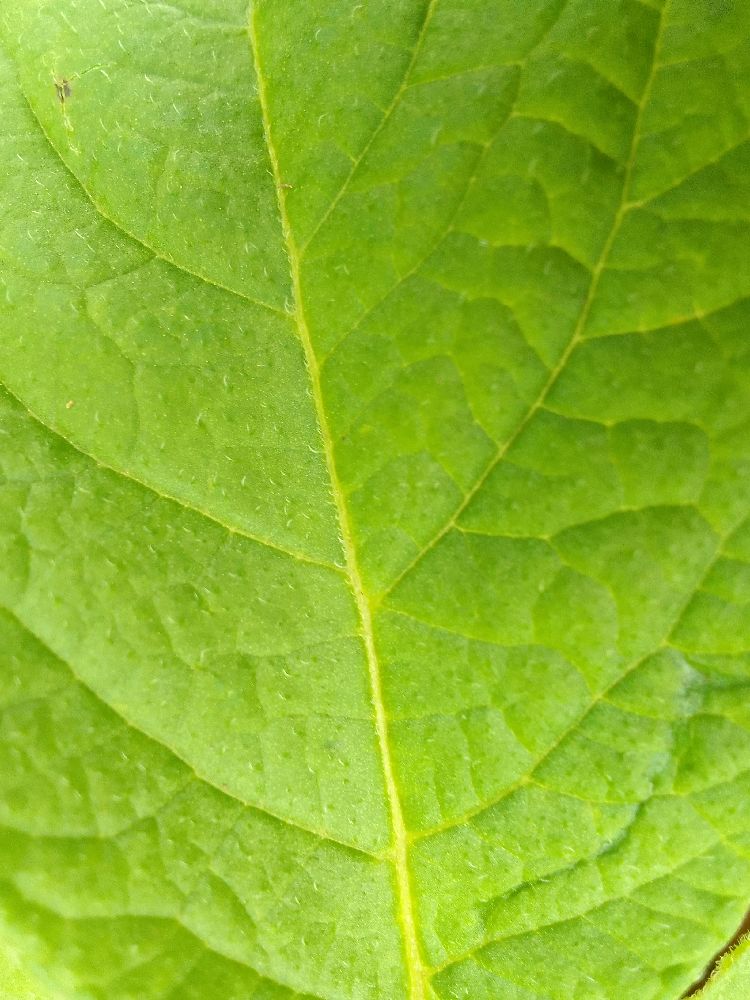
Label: Healthy